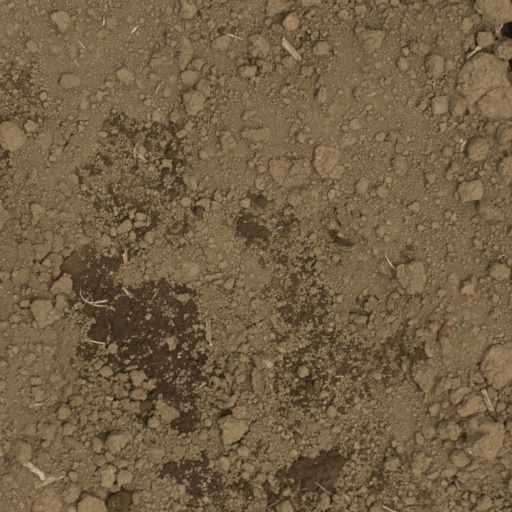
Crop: Jerusalem artichoke